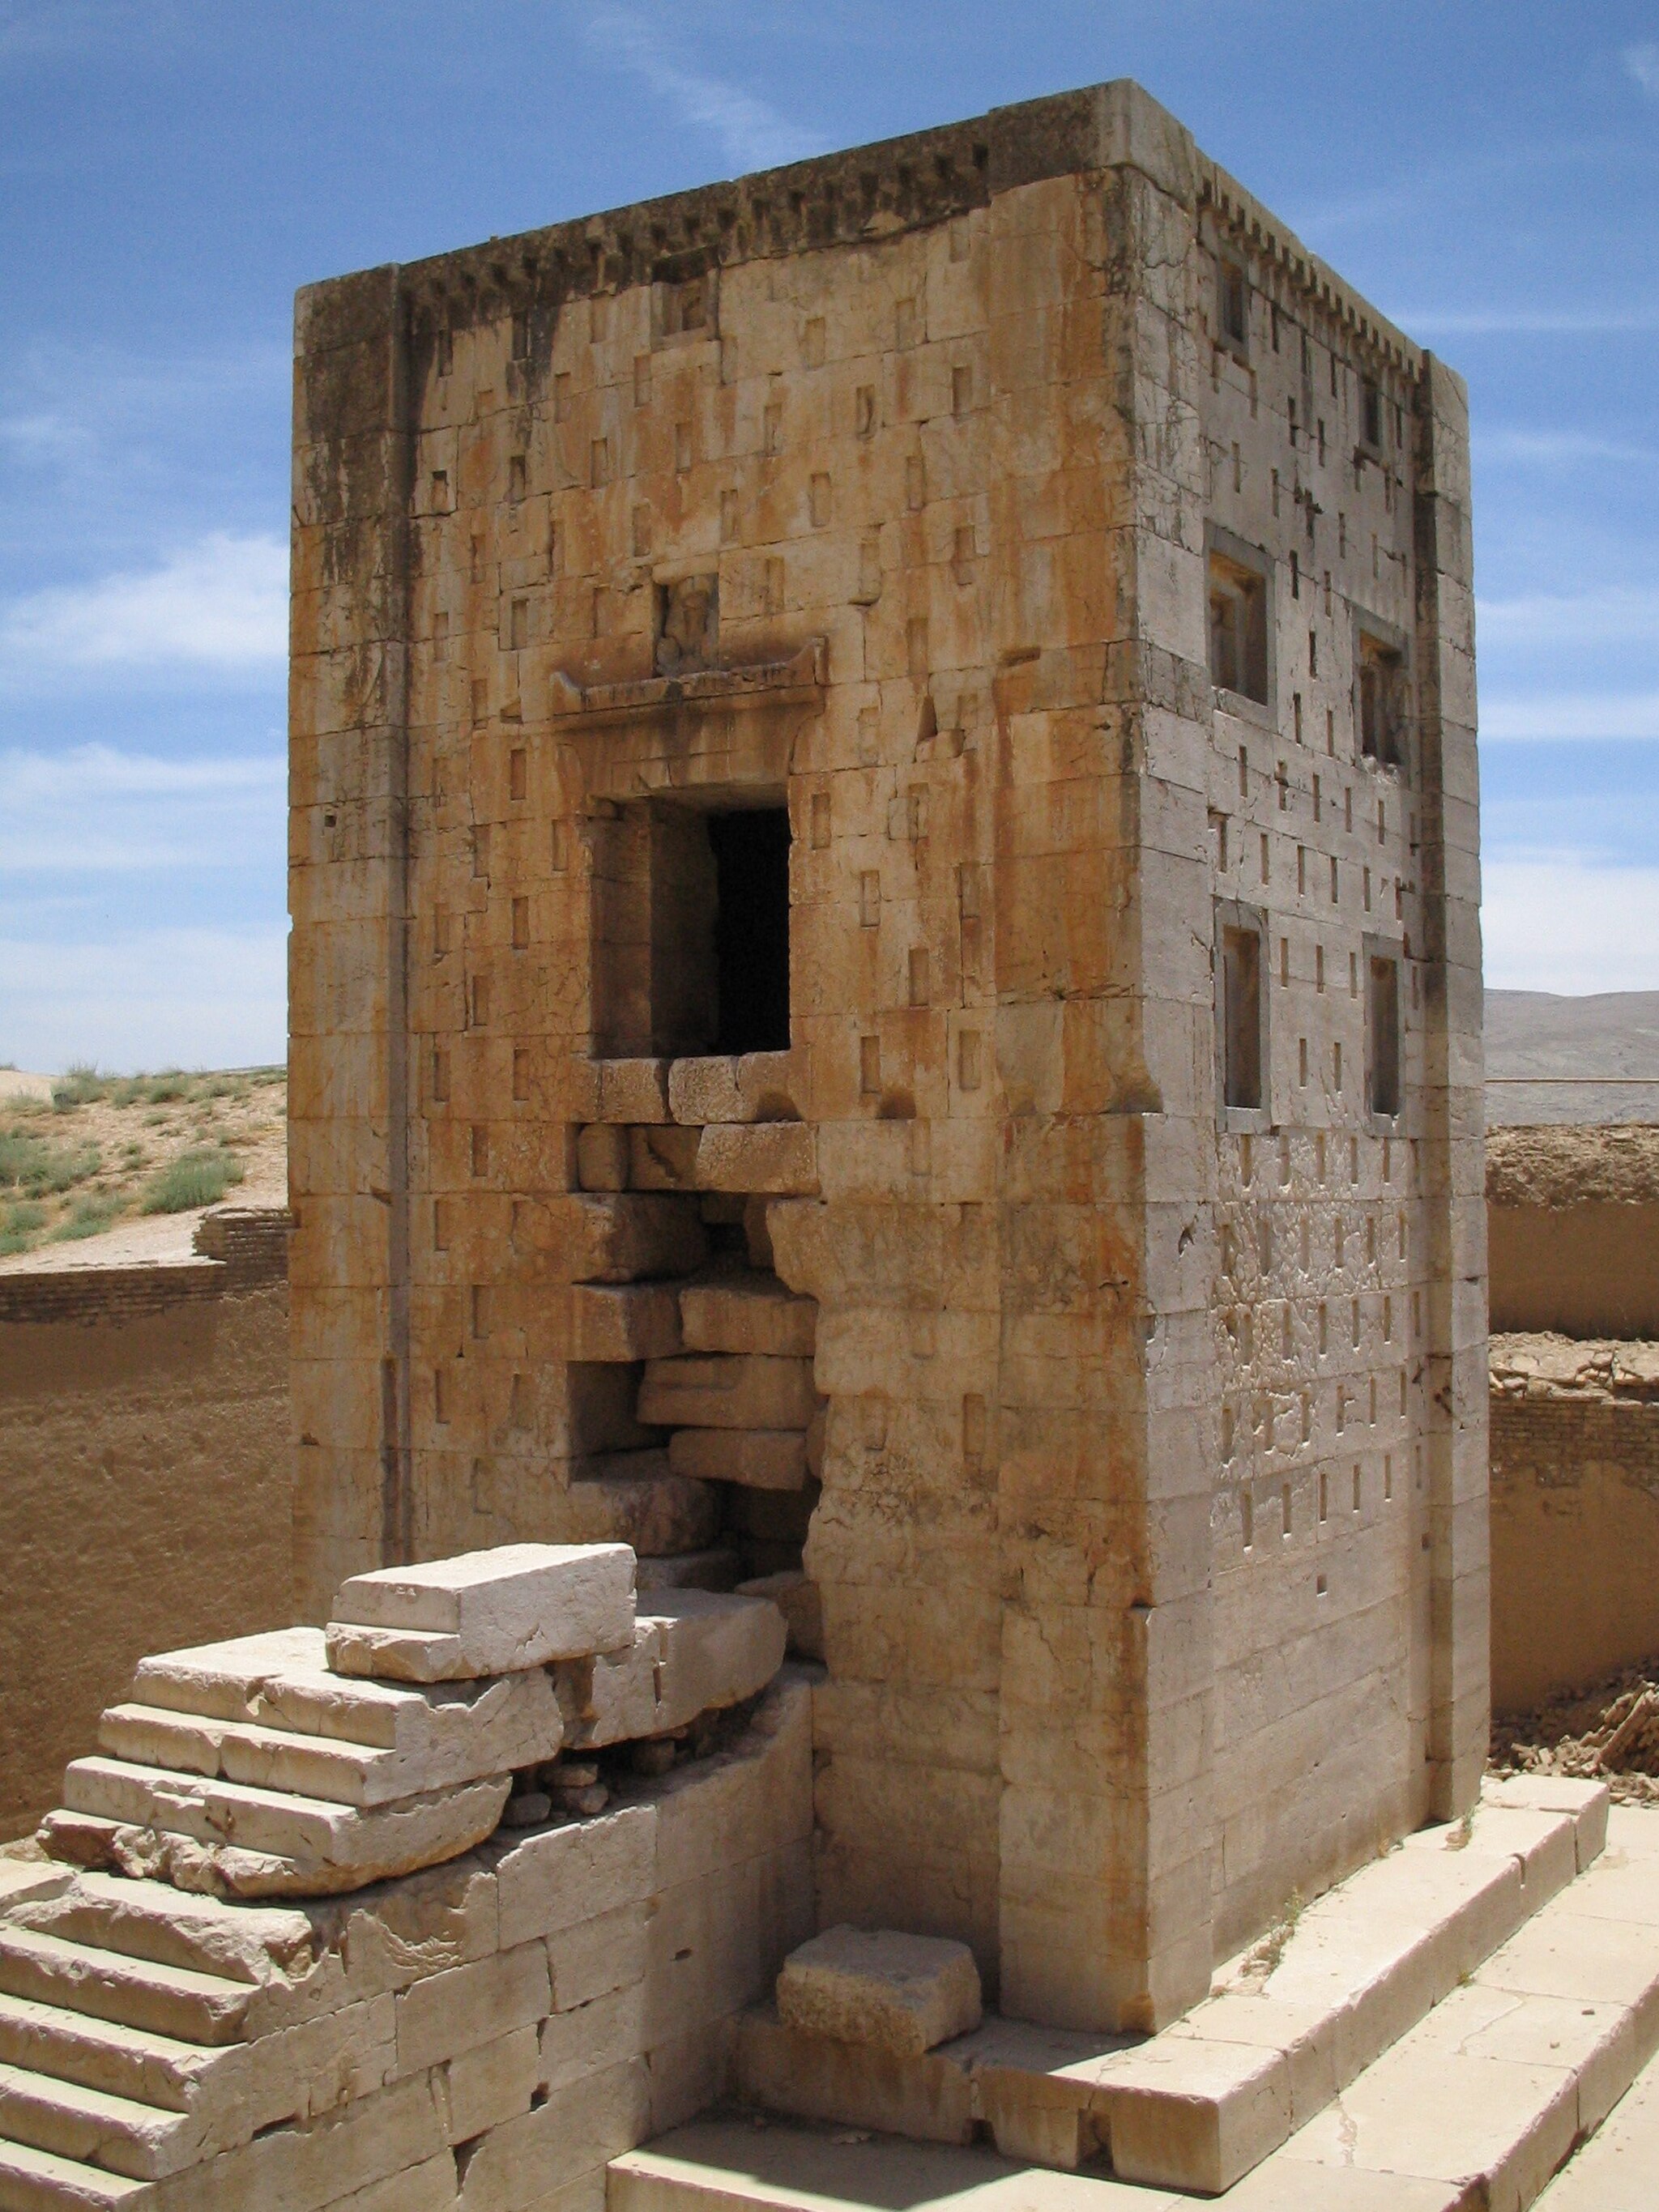
Title: Tour nagsh-e-rostam iran
Description: A tower that was supposedly used as a fire temple in Naghsh-e-Rostam, Fars Province, Iran. Article: en:Ka'ba-ye Zartosht
Date: 20 May 2005 (according to Exif data)
Categories: Taken with Canon Digital IXUS, Ka'ba-ye Zartosht, Self-published work, Images by Fabienkhan, Photographs taken on 2005-05-20